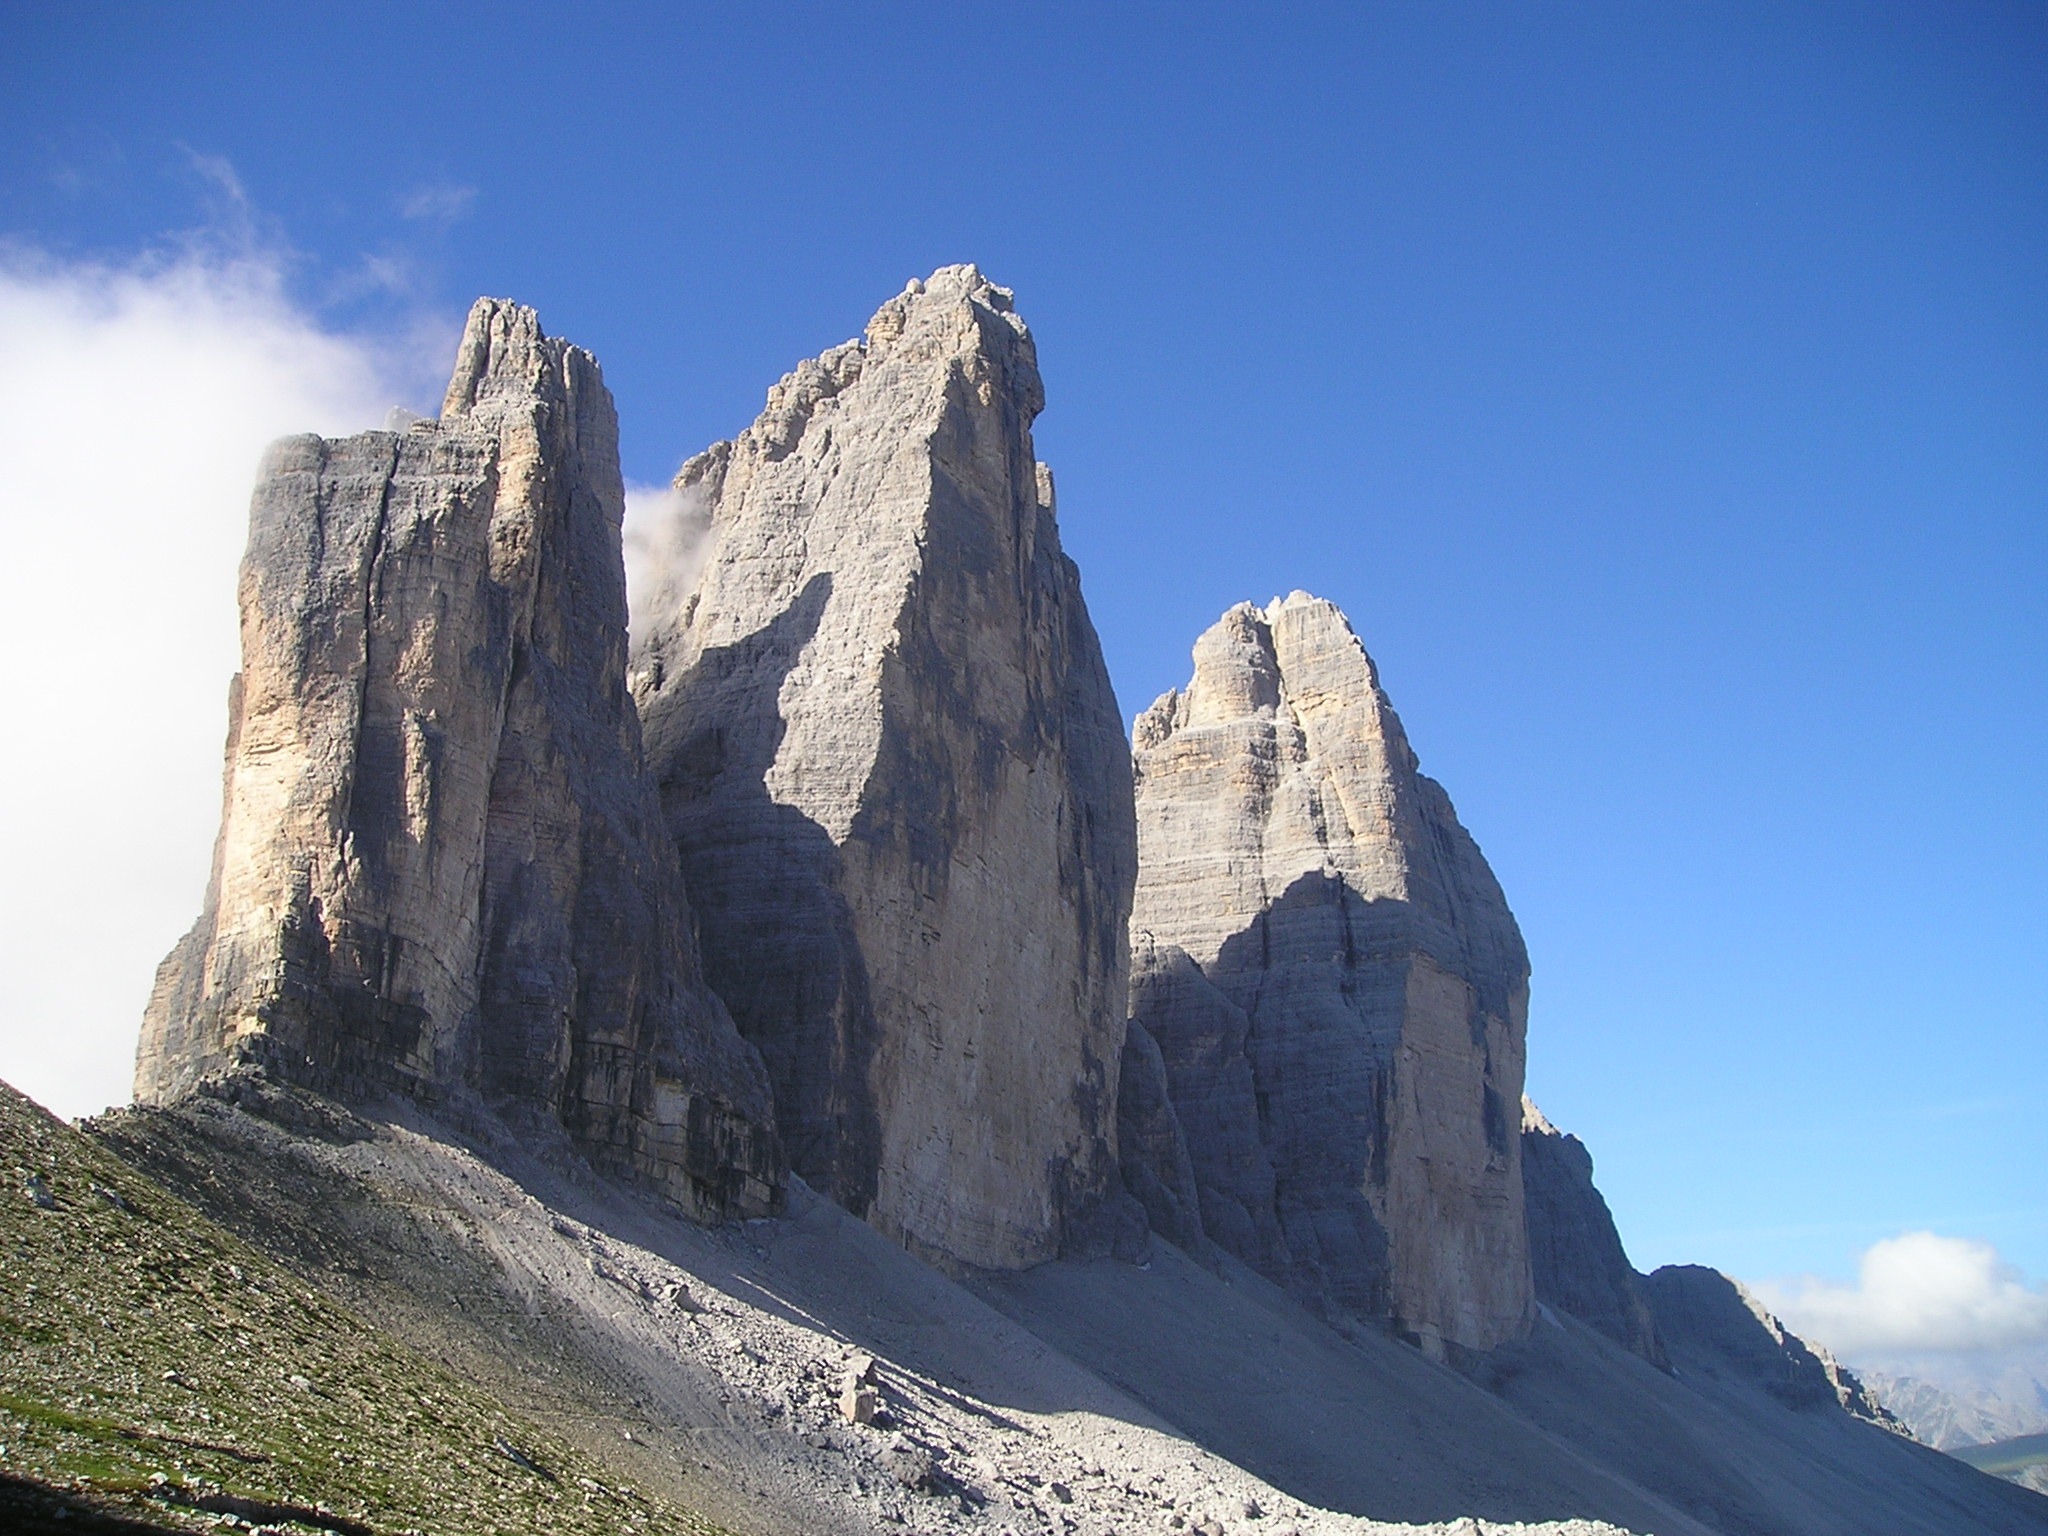
landscape, rock, walking, mountain, adventure, mountain range, formation, cliff, italy, alpine, terrain, national park, material, rock wall, ridge, summit, geology, mountains, alps, badlands, plateau, dolomite, dolomites, lavaredo, landform, south tyrol, north wall, western zinne, big pinnacle, steep wall, climbing wall, three zinnen, geographical feature, mountainous landforms